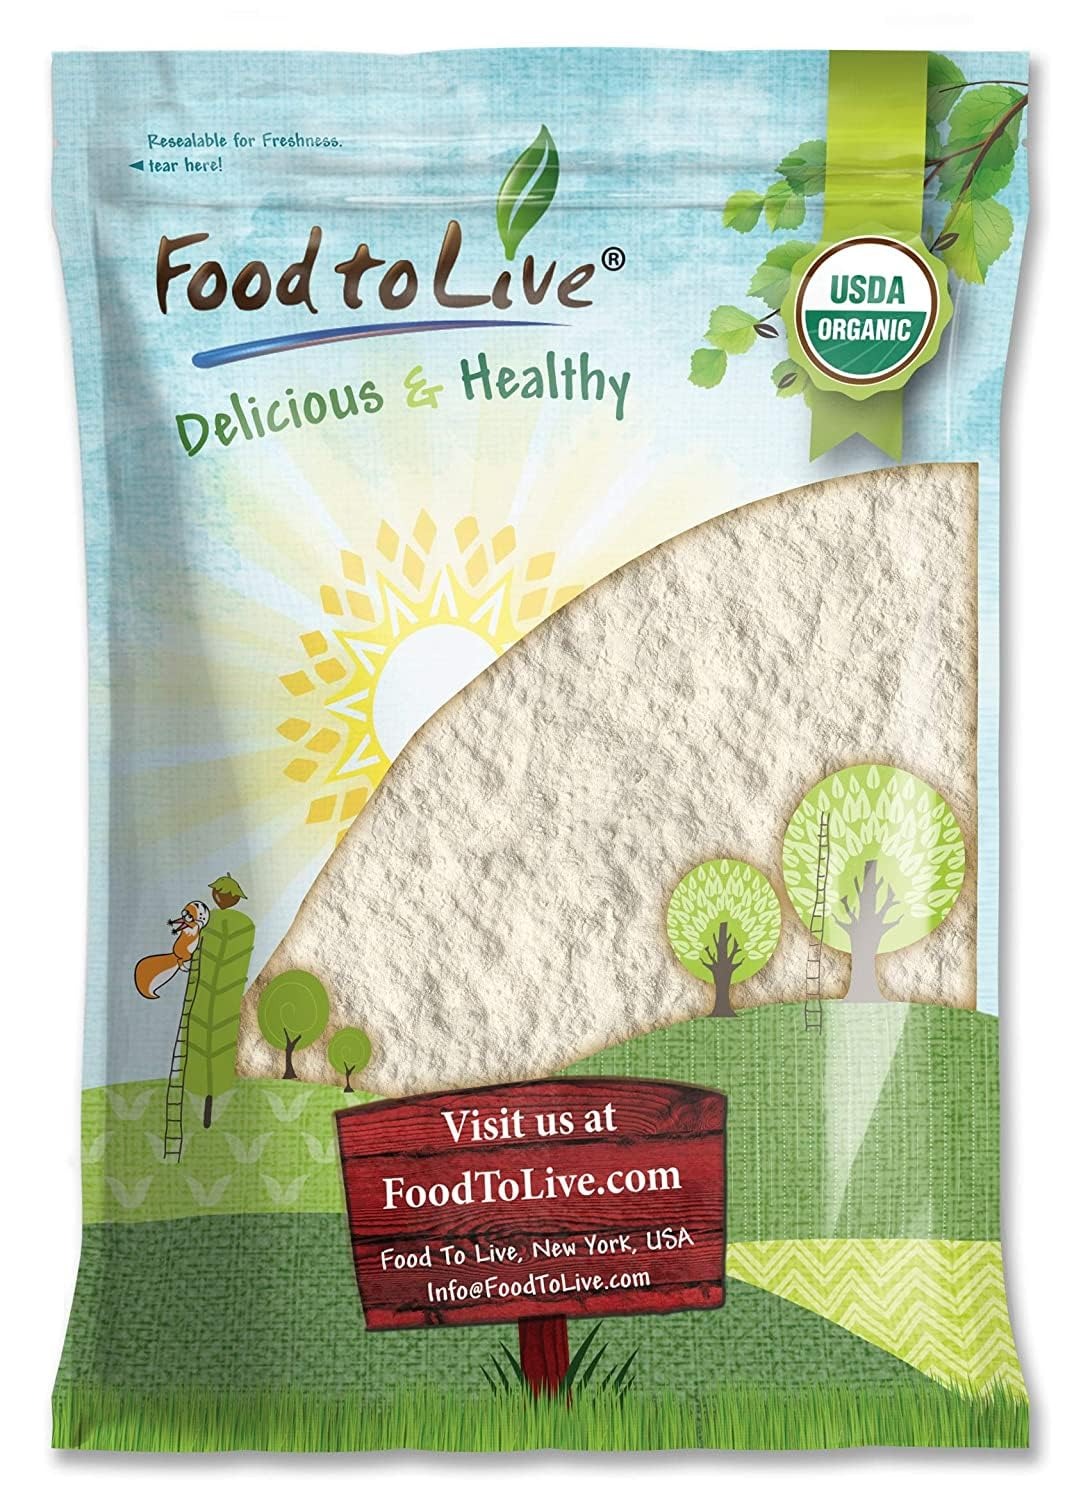
Item Name: Food to Live Organic Cassava Flour, 8 Pounds — Non-GMO, Raw Yuca Root Powder, 100% Pure, Kosher, Vegan Superfood, Paleo, Bulk, Wheat Flour Substitute
Bullet Point 1: GLUTEN-FREE WHEAT FLOUR SUBSTITUTE: Organic Cassava Flour is a fantastic substitute for wheat flour and contains no gluten whatsoever.
Bullet Point 2: REPLACEMENT FOR ALL-PURPOSE FLOUR: When baking with cassava flour, you will get the same kind of fluffy baked goods as you would with white wheat flour.
Bullet Point 3: FINE POWDER TEXTURE: Organic cassava flour isn’t gritty or chunky like the majority of other gluten-free flours.
Bullet Point 4: DELICIOUS NUTTY FLAVOR: Cassava flour has a very mild but pleasant nutty flavor that can enhance the taste of your baked goods.
Bullet Point 5: FULL OF FIBER: Organic cassava flour goes through minimal processing, so it retains many of the root’s natural nutrients, including fiber.
Value: 128.0
Unit: Ounce

Price: 50.36